Kedoshim

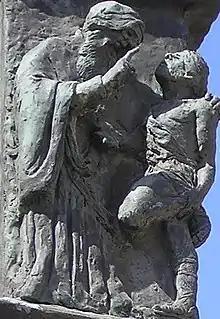
Hillel (sculpture at the Knesset Menorah, Jerusalem)

Once a gentile came before Shammai and said, "I will convert to Judaism, on the condition that you teach me the whole Torah while I stand on one foot." Shammai pushed him away with a builder's ruler. When the gentile repeated his challenge before Hillel, Hillel said to him (paraphrasing Leviticus 19:18), "What is hateful to you, do not do to your fellow. That is the whole Torah, and the rest is the explanation—go and learn it."